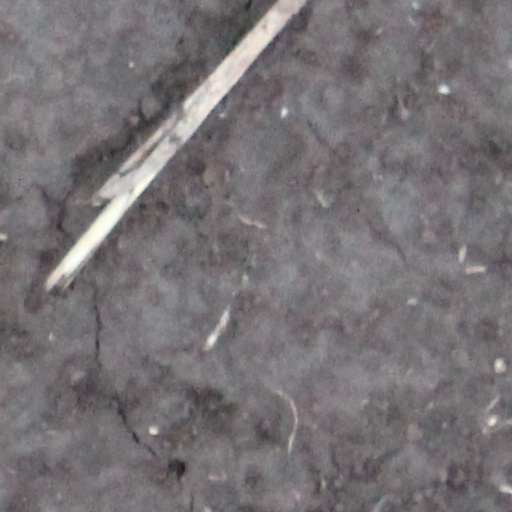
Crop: wheat